Dyckman Street station (IRT Broadway–Seventh Avenue Line)

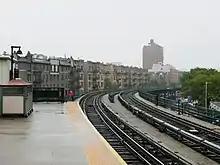
Elevation at north end of station

The Dyckman Street station has two side platforms and two tracks. The station is served by the 1 at all times and is between 207th Street to the north and 191st Street to the south. The station is built into the base of a steep hill known as Fort George. The southern end of the station lies at the northern portal of the Washington Heights Mine Tunnel, which takes the IRT Broadway–Seventh Avenue Line through the bedrock of Manhattan. Here, the line maintains a level grade through the tunnel. The portal of the tunnel is an arch made of rusticated granite blocks, atop which is a keystone and a concrete parapet. There is a rectangular pediment with the inscription "Fort George 1776-1906", flanked by scrolls, atop the center of the arch. North of the station, the terrain of Upper Manhattan drops abruptly and the line becomes elevated to Van Cortlandt Park–242nd Street.